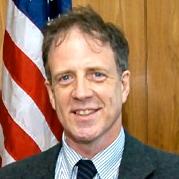
Age: 55